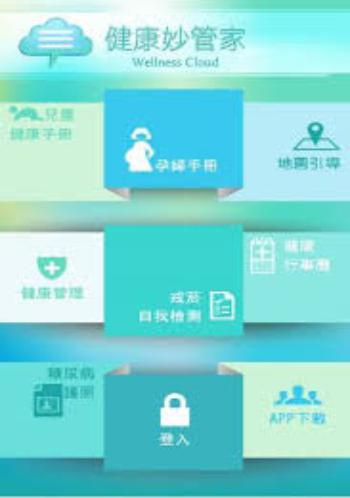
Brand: magicamah
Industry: Necessities